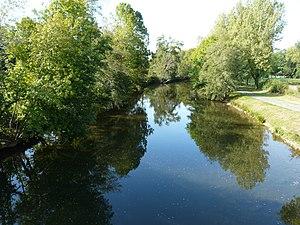
L'Isle en aval du pont de la route départementale 68, Savignac-les-Églises, Dordogne, France
Savignac-les-Églises est une commune française située dans le département de la Dordogne, en région Nouvelle-Aquitaine.